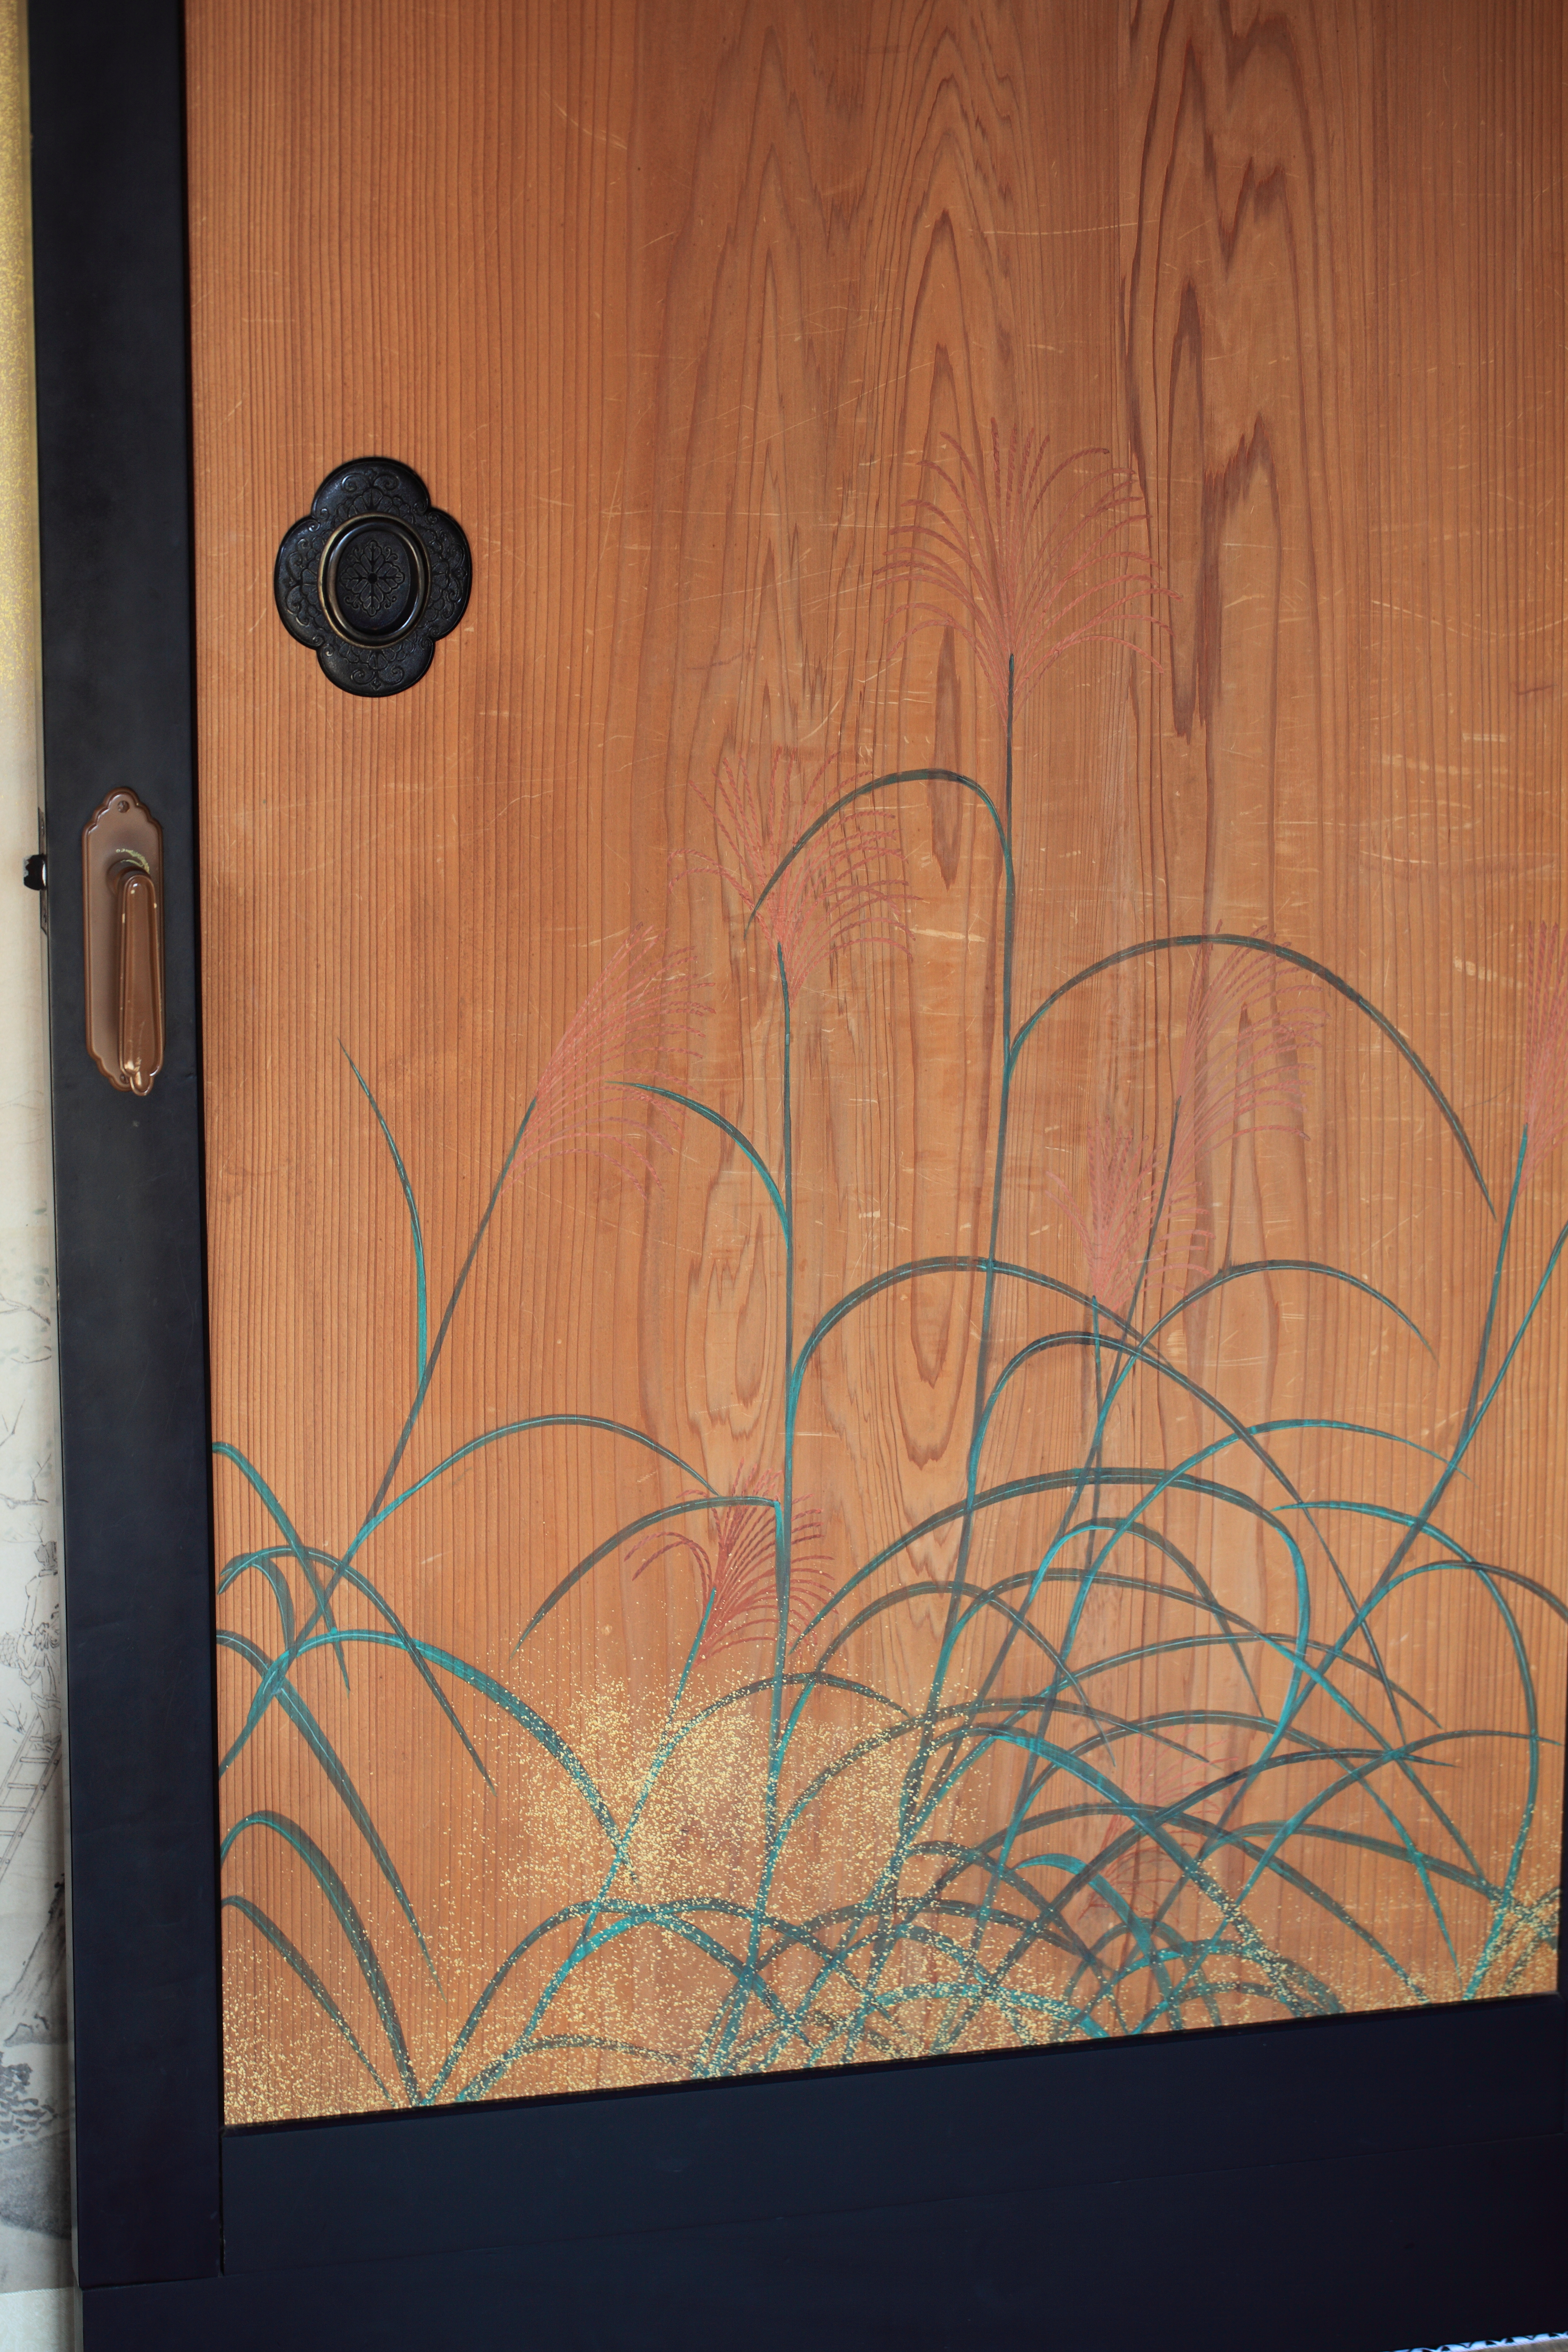
wood, house, floor, interior, glass, home, wall, line, high, furniture, door, art, design, hardwood, 5d, hires, markii, hi, res, resolution, flooring